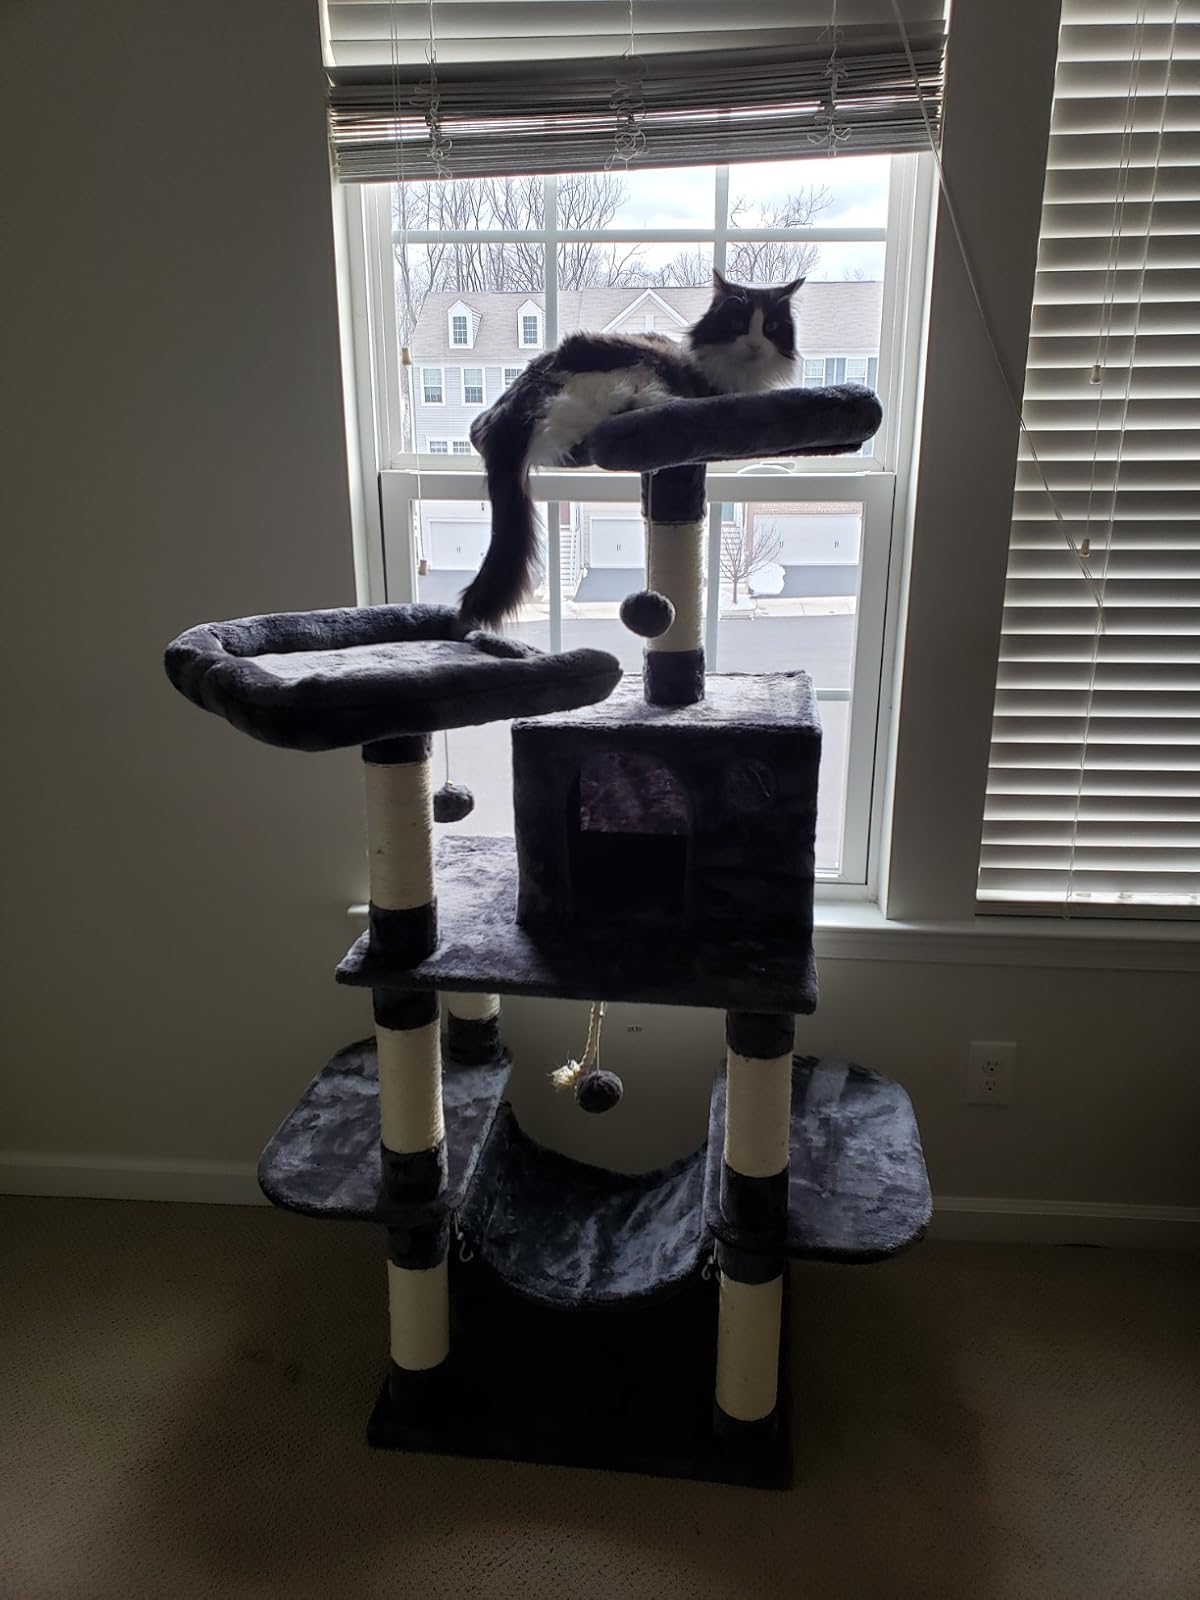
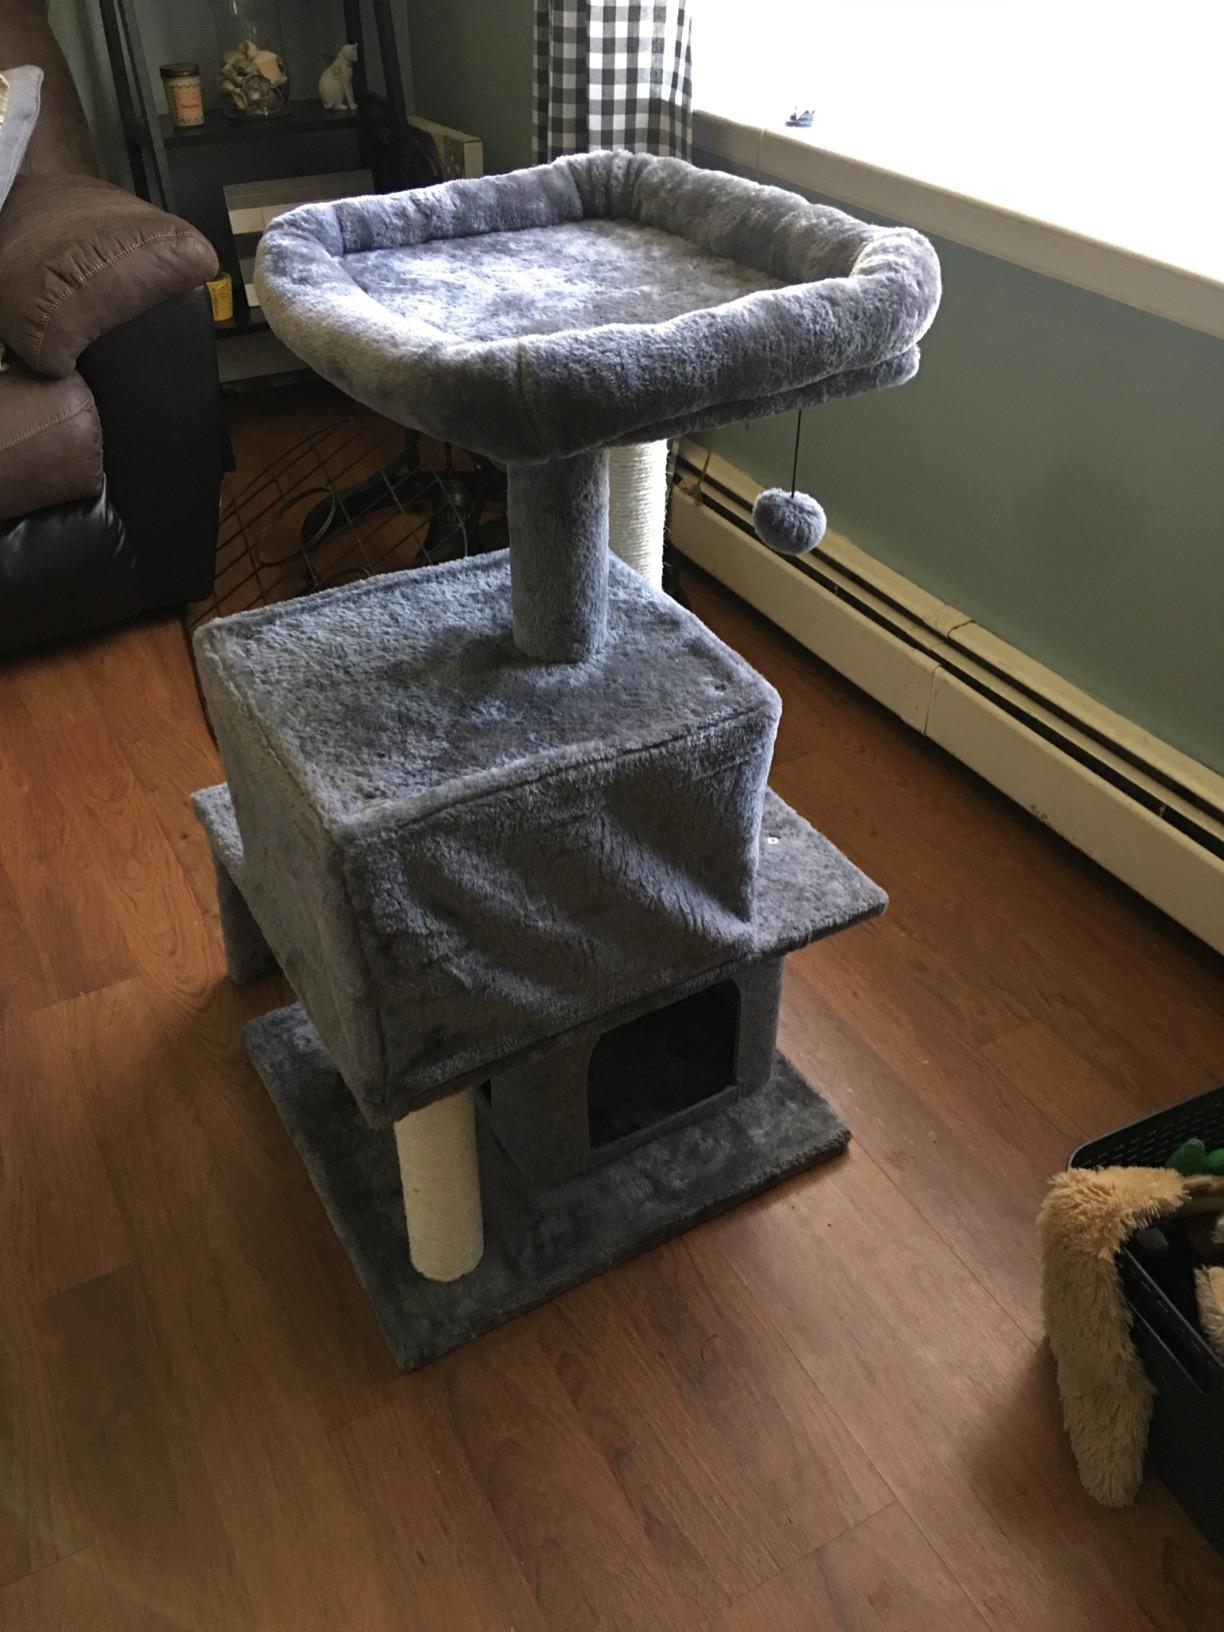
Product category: items_cat tree
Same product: no